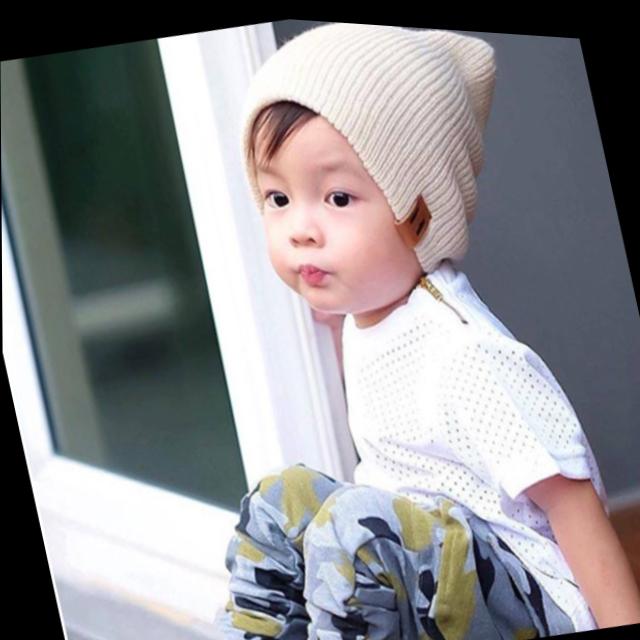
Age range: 0-12